Justin Wilson (racing driver)

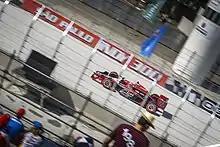
Wilson driving for Dreyer & Reinbold Racing at the 2010 São Paulo Indy 300

Wilson drove Dreyer & Reinbold Racing's (DRR) No. 22 car in the 2010 season. A disagreement over the length of his contract with DCR, the departure of key team personnel and a desire for another experience led him to assess driving elsewhere. Wilson received a telephone call from Dreyer & Reinbold co-owners Robbie Buhl and Dennis Reinbold and visited their workshop in January 2010. He was impressed by what he observed and signed to the team soon after. Wilson mentored his teammate Mike Conway on oval track racing and advised DRR on road courses. In the first four races he finished second at the Grand Prix of St. Petersburg and the Grand Prix of Long Beach. After qualifying 11th for the Indianapolis 500, Wilson led eleven laps and took seventh. Four races later, he took his first IndyCar pole position for the Honda Indy Toronto. The rest of Wilson's season saw him achieve a best of sixth at the Indy Grand Prix of Sonoma. He was 11th in the drivers' standings with 361 points.